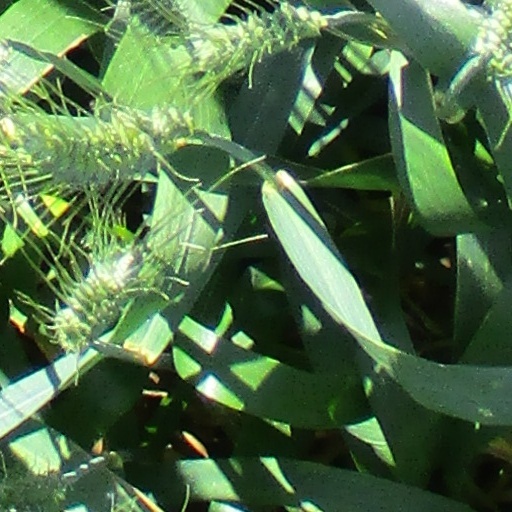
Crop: wheat